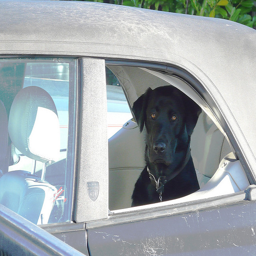
a dot that is looking out of the window
A dog with a somber look sitting in the back of a car.
a black dog in the back seat ooks out a window
A black dog sitting in a car looks out the window.
a black dog is sitting in the back of a car